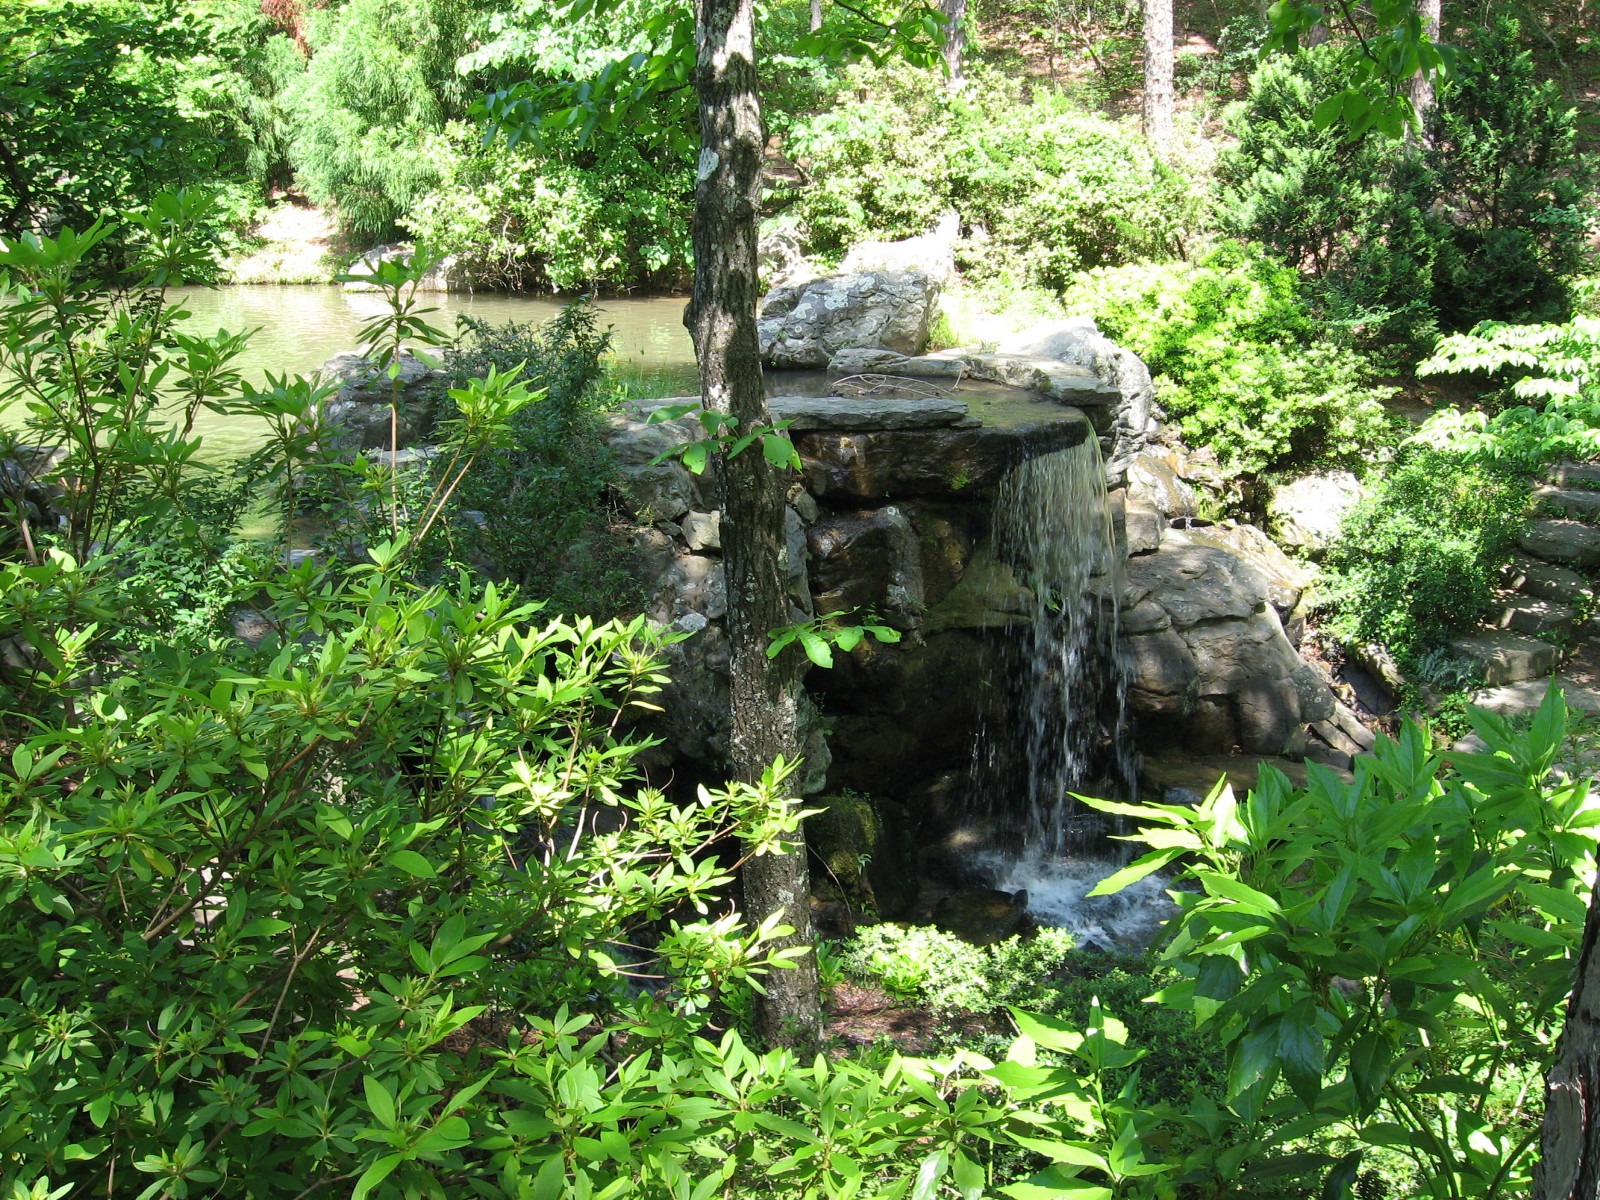
tree, water, grass, outdoor, rock, waterfall, creek, wilderness, flower, river, stone, pond, environment, foliage, stream, spring, cascade, jungle, paradise, flowing, scenic, peaceful, natural, backyard, botany, garden, body of water, vegetation, rainforest, botanical garden, woodland, purity, habitat, yard, water feature, ecosystem, fish pond